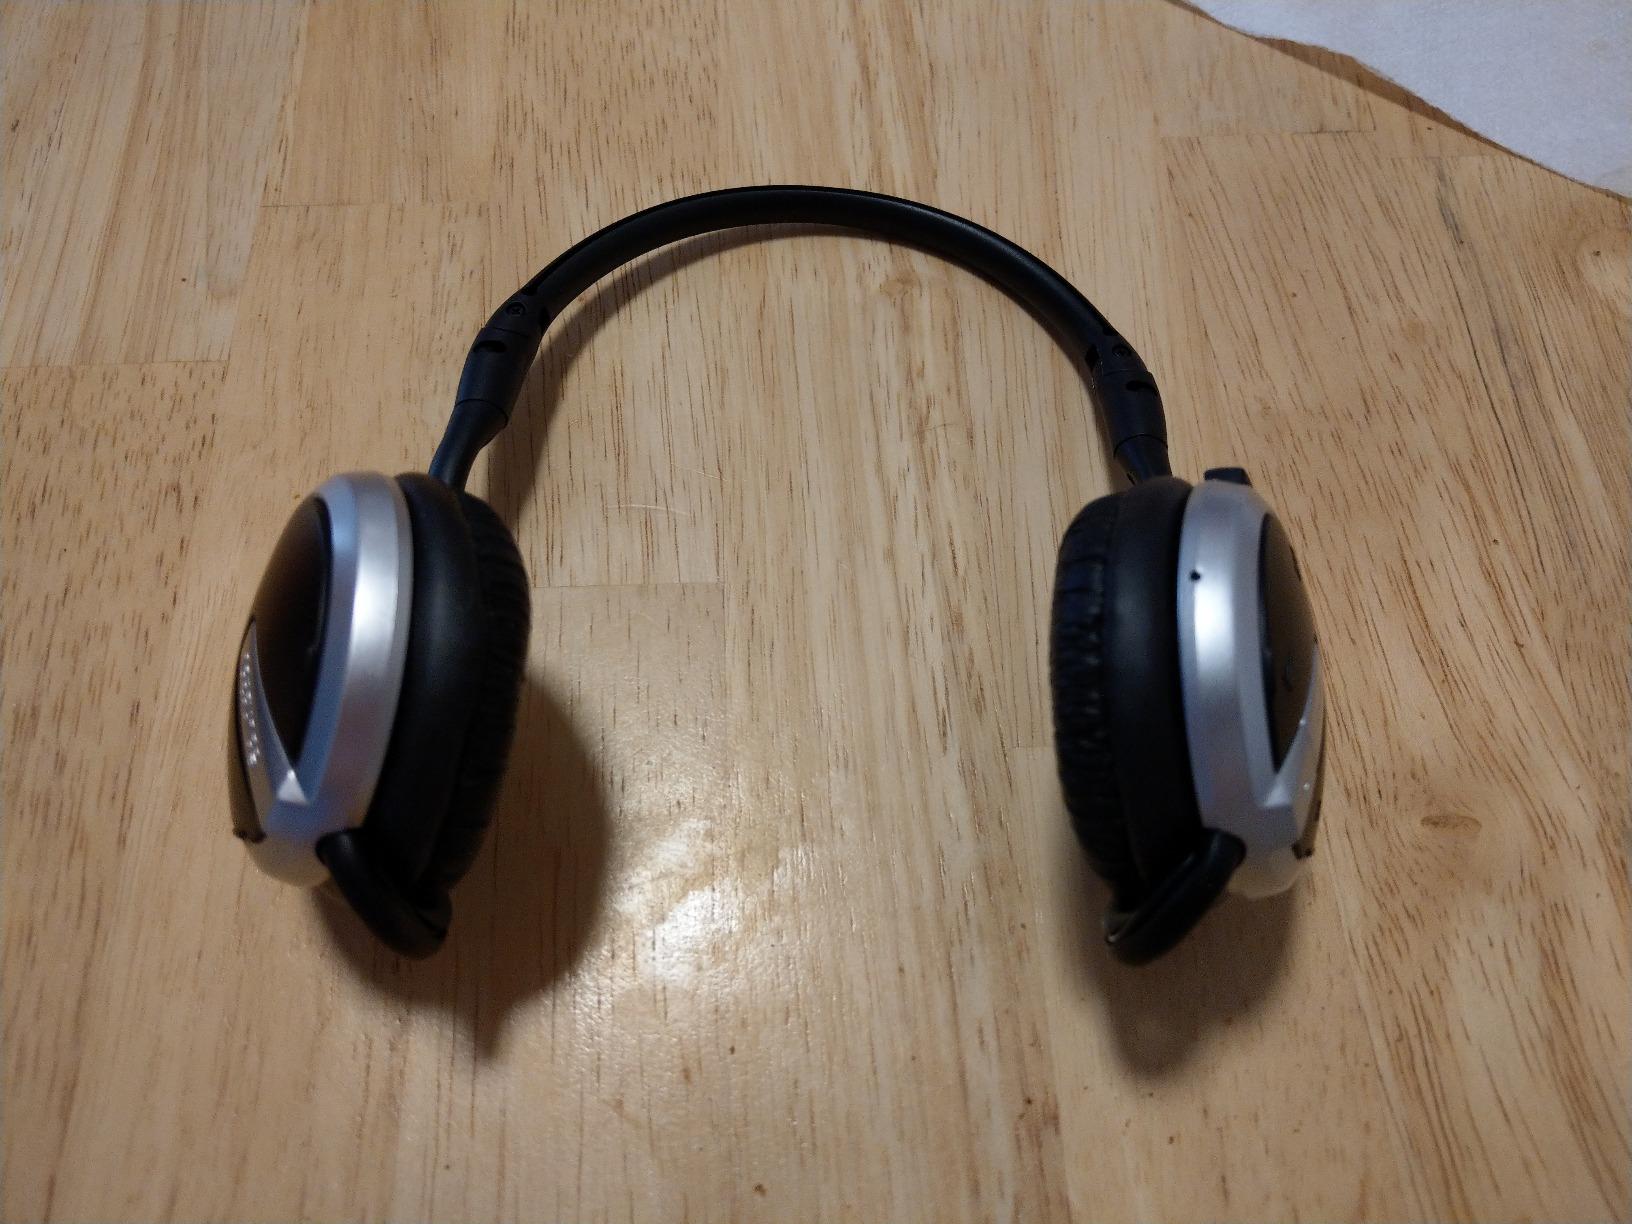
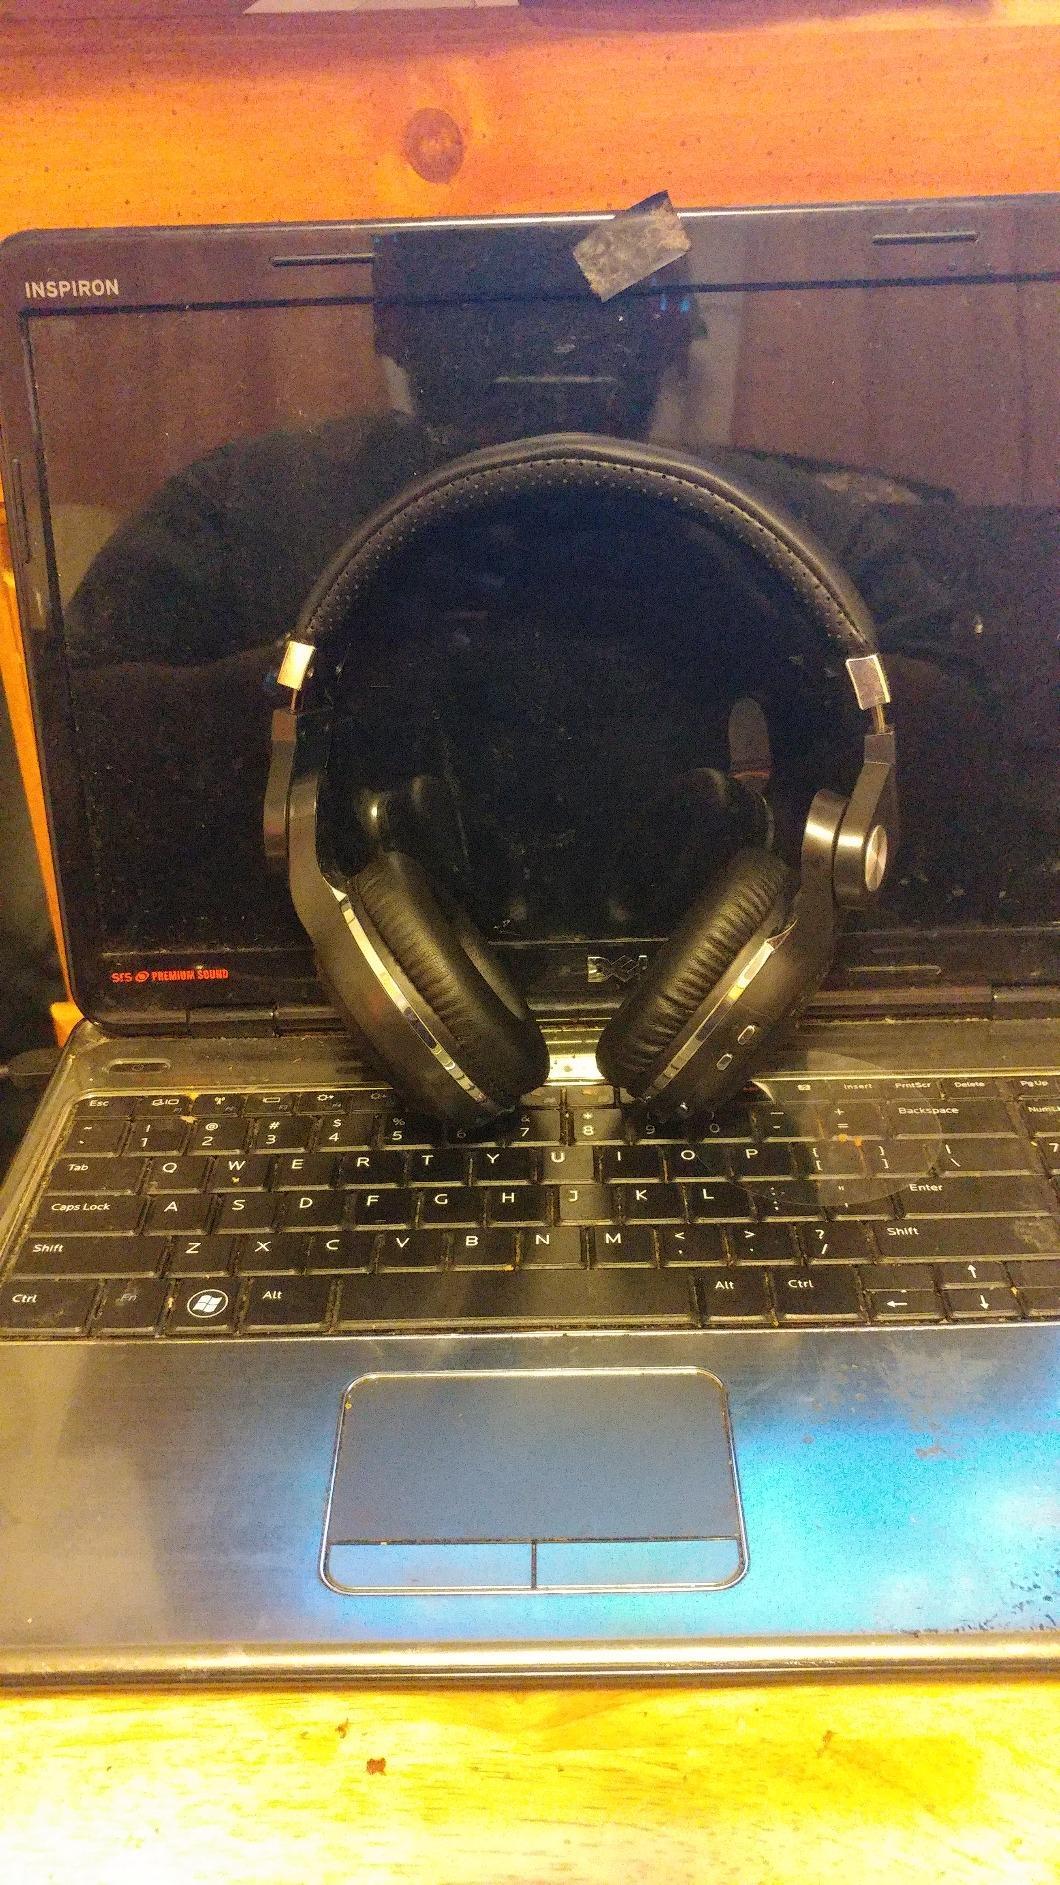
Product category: headphones
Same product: no